Early history of South Africa

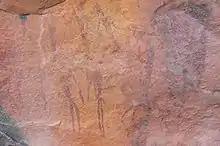
Rock paintings from the Western Cape

The hunter-gatherers of Southern Africa, named San by their pastoral neighbours, the Khoikhoi, and Bushmen by Europeans, are in all likelihood direct descendants of the first anatomically modern humans to migrate to Southern Africa more than 130,000 years ago. The term "Khoisan" groups the pre-Bantu populations of South Africa. It entered usage in the early-to-mid 20th century, and was originally coined by Isaac Schapera around 1930.